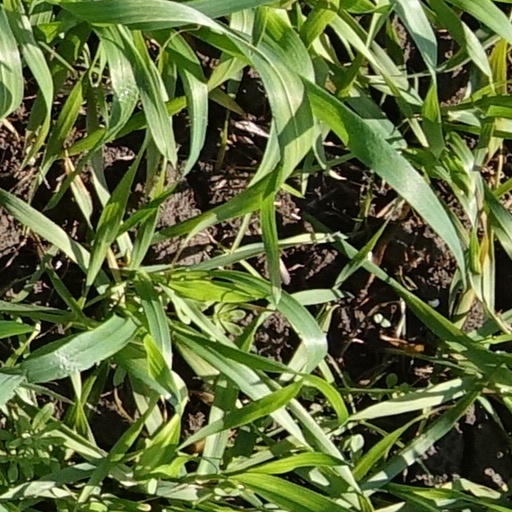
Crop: wheat